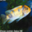
Label: aquarium_fish